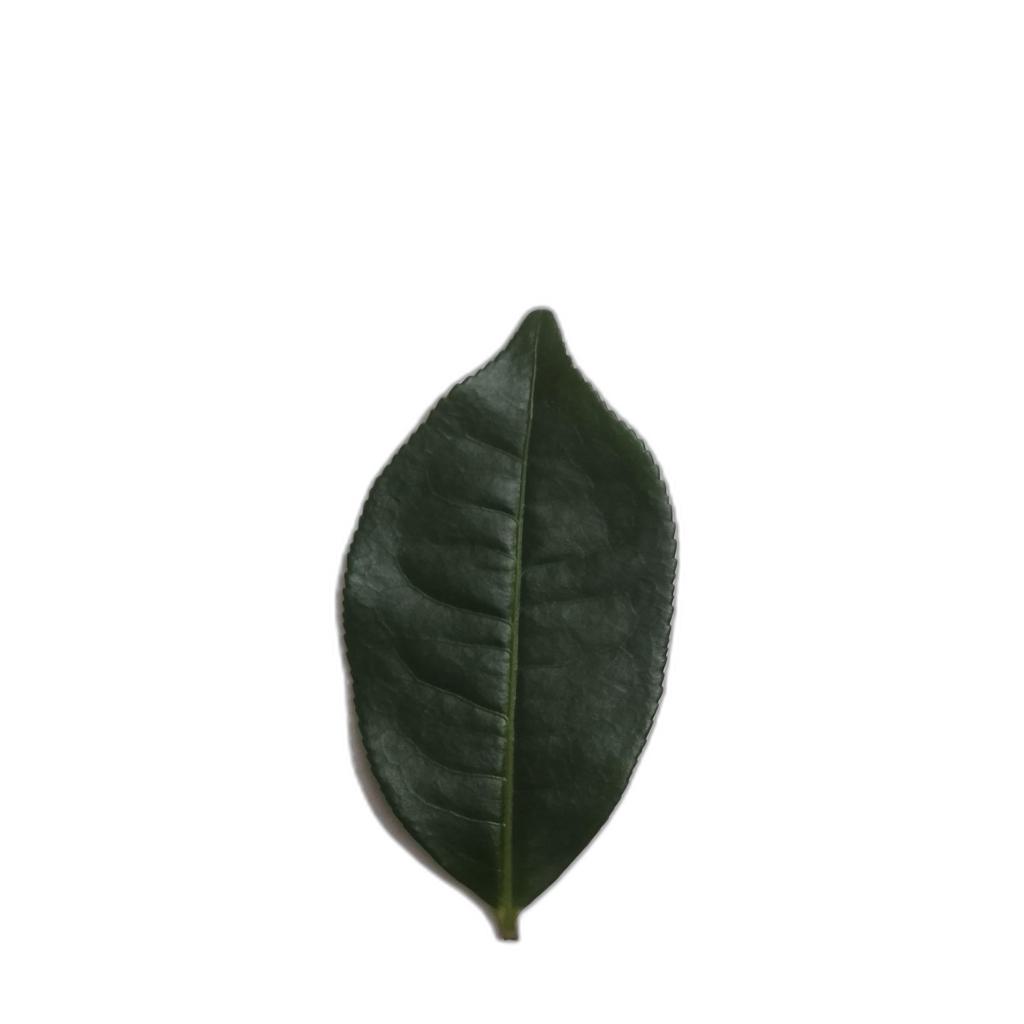
Label: Healthy